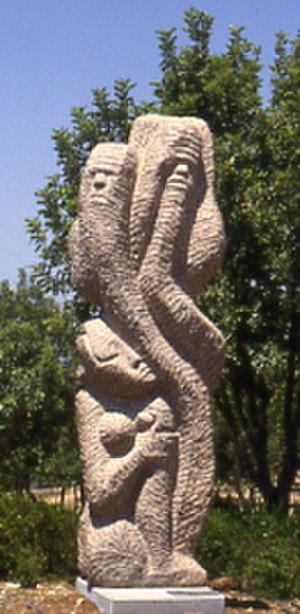
« Juste parmi les nations » est une expression du judaïsme tirée du Talmud.
Shelomo Selinger, né en 1928 à Szczakowa, est un sculpteur et dessinateur franco-israélien, établi à Paris depuis 1956.